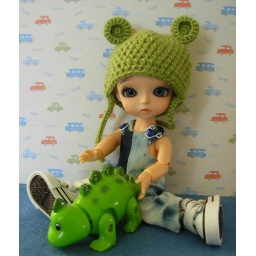
Overalls made by Sharon in Spain. Simply Kir bear hat